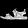
Label: Sandal